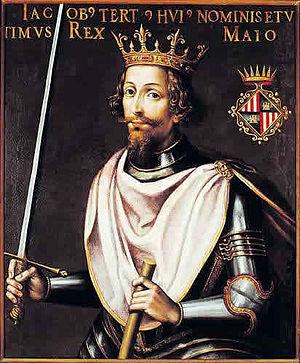
Cette page dresse une liste de personnalités mortes au cours de l'année 1349 :
Jacques III, roi de Majorque, comte de Roussillon et de Cerdagne, seigneur de Montpellier et prétendant à la principauté d'Achaïe, est un souverain catalan du XIVᵉ siècle.
Cette page dresse une liste de personnalités nées au cours de l'année 1315 :